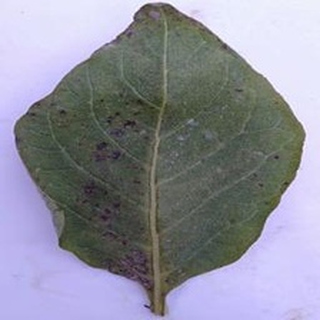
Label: potato_early_blight